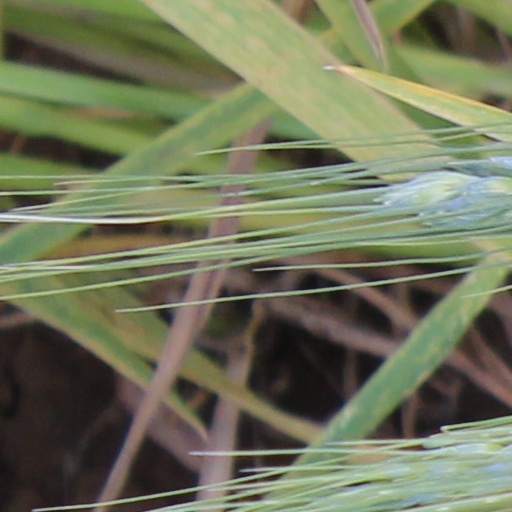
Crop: wheat